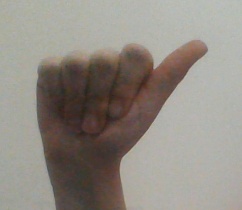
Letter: dhad